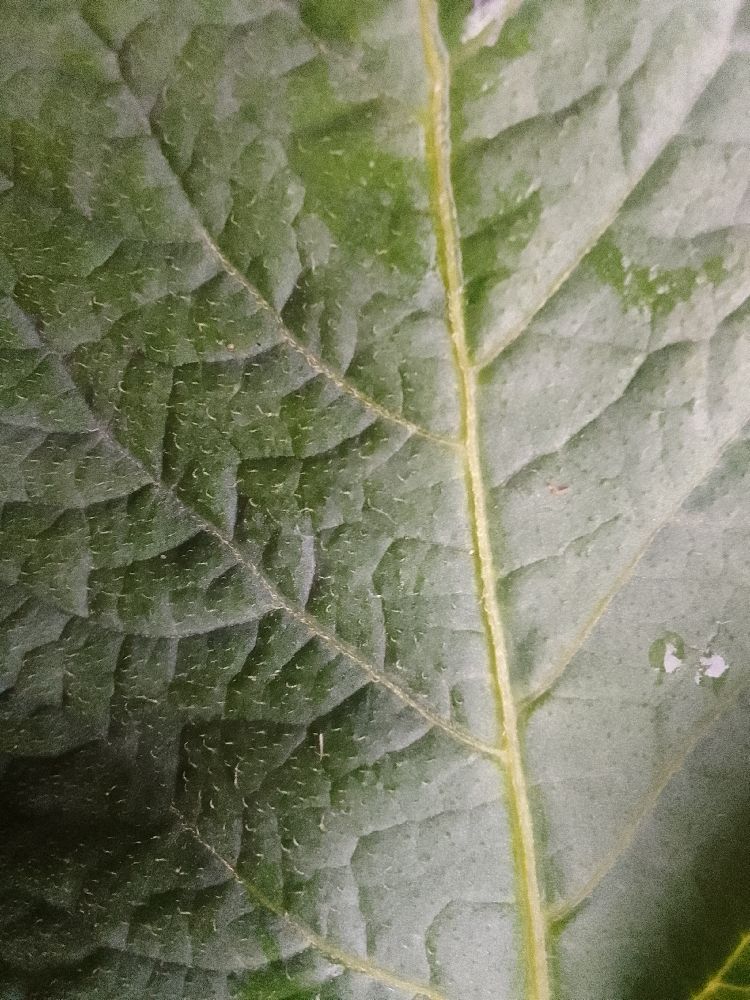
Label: Healthy